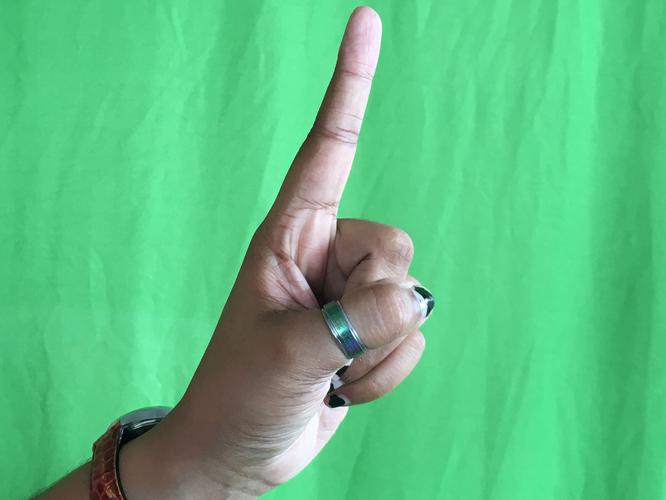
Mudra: Suchi
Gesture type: single_hand